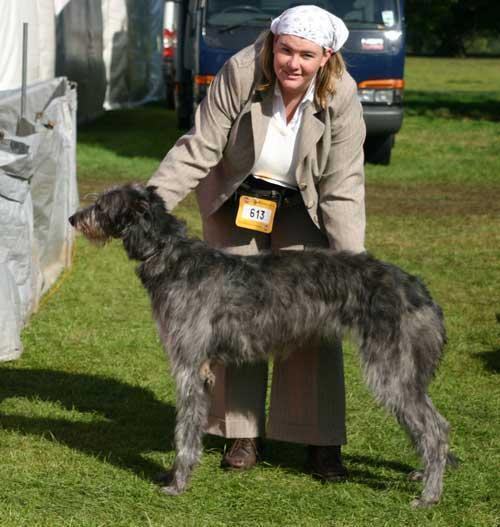
Scottish_deerhound